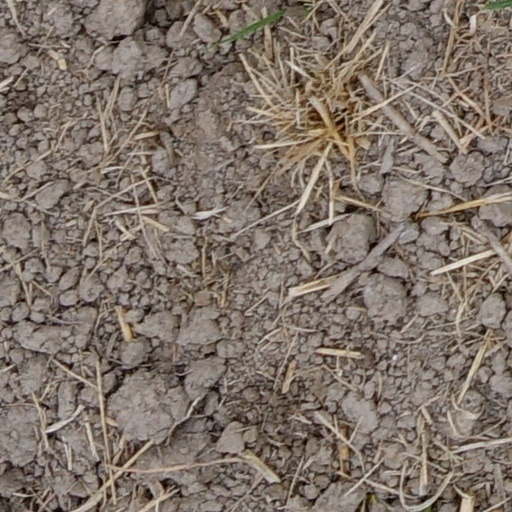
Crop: wheat